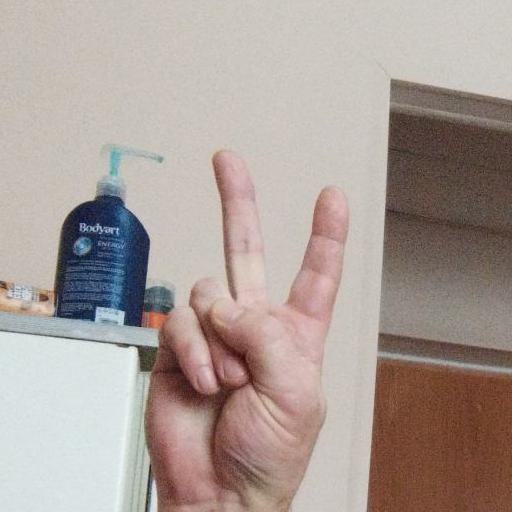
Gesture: peace